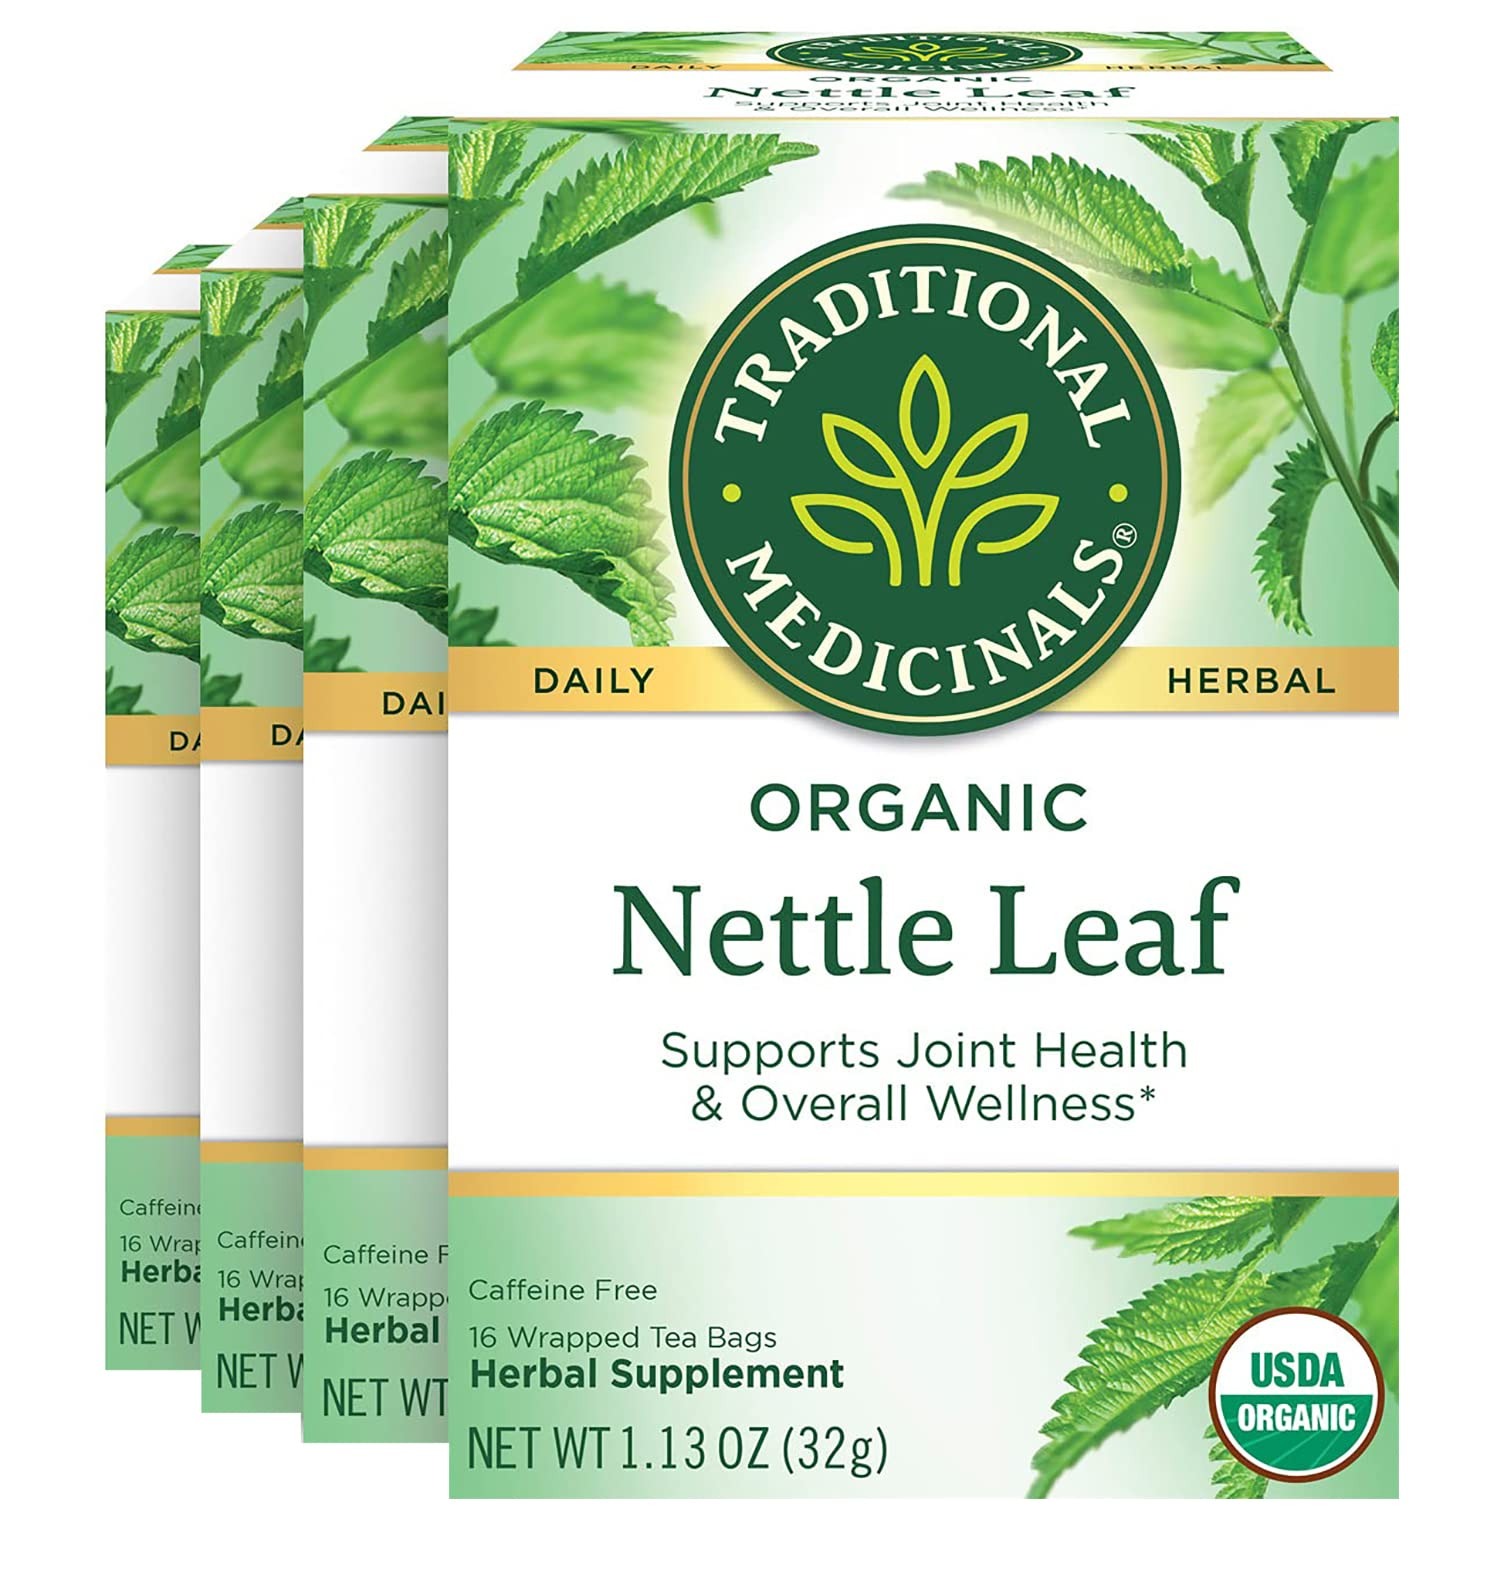
Item Name: Traditional Medicinals Organic Nettle Leaf Herbal Tea, Supports Joint Health & Overall Wellness, (Pack of 4) - 32 Tea Bags Total, 64.0 Count
Value: 64.0
Unit: Count

Price: 16.915